Kieran Teo

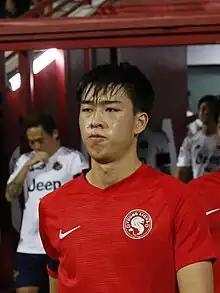
Kieran Teo with Young Lions

Kieran Teo Jia Jun (born 6 April 2004), better known as Kieran Teo, is a Singaporean professional footballer who plays primarily as a centre-back for Qatari Second Division club Muaither and the Singapore national team. Kieran also plays for the Singapore U23 National Team.